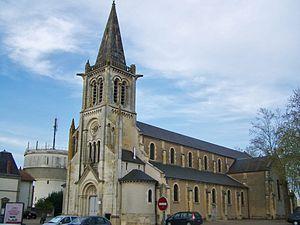
Vue de l'église Saint-Louis de Fourchambault près de Nevers dans la Nièvre.
Fourchambault est une commune française, située dans le département de la Nièvre en région Bourgogne-Franche-Comté.